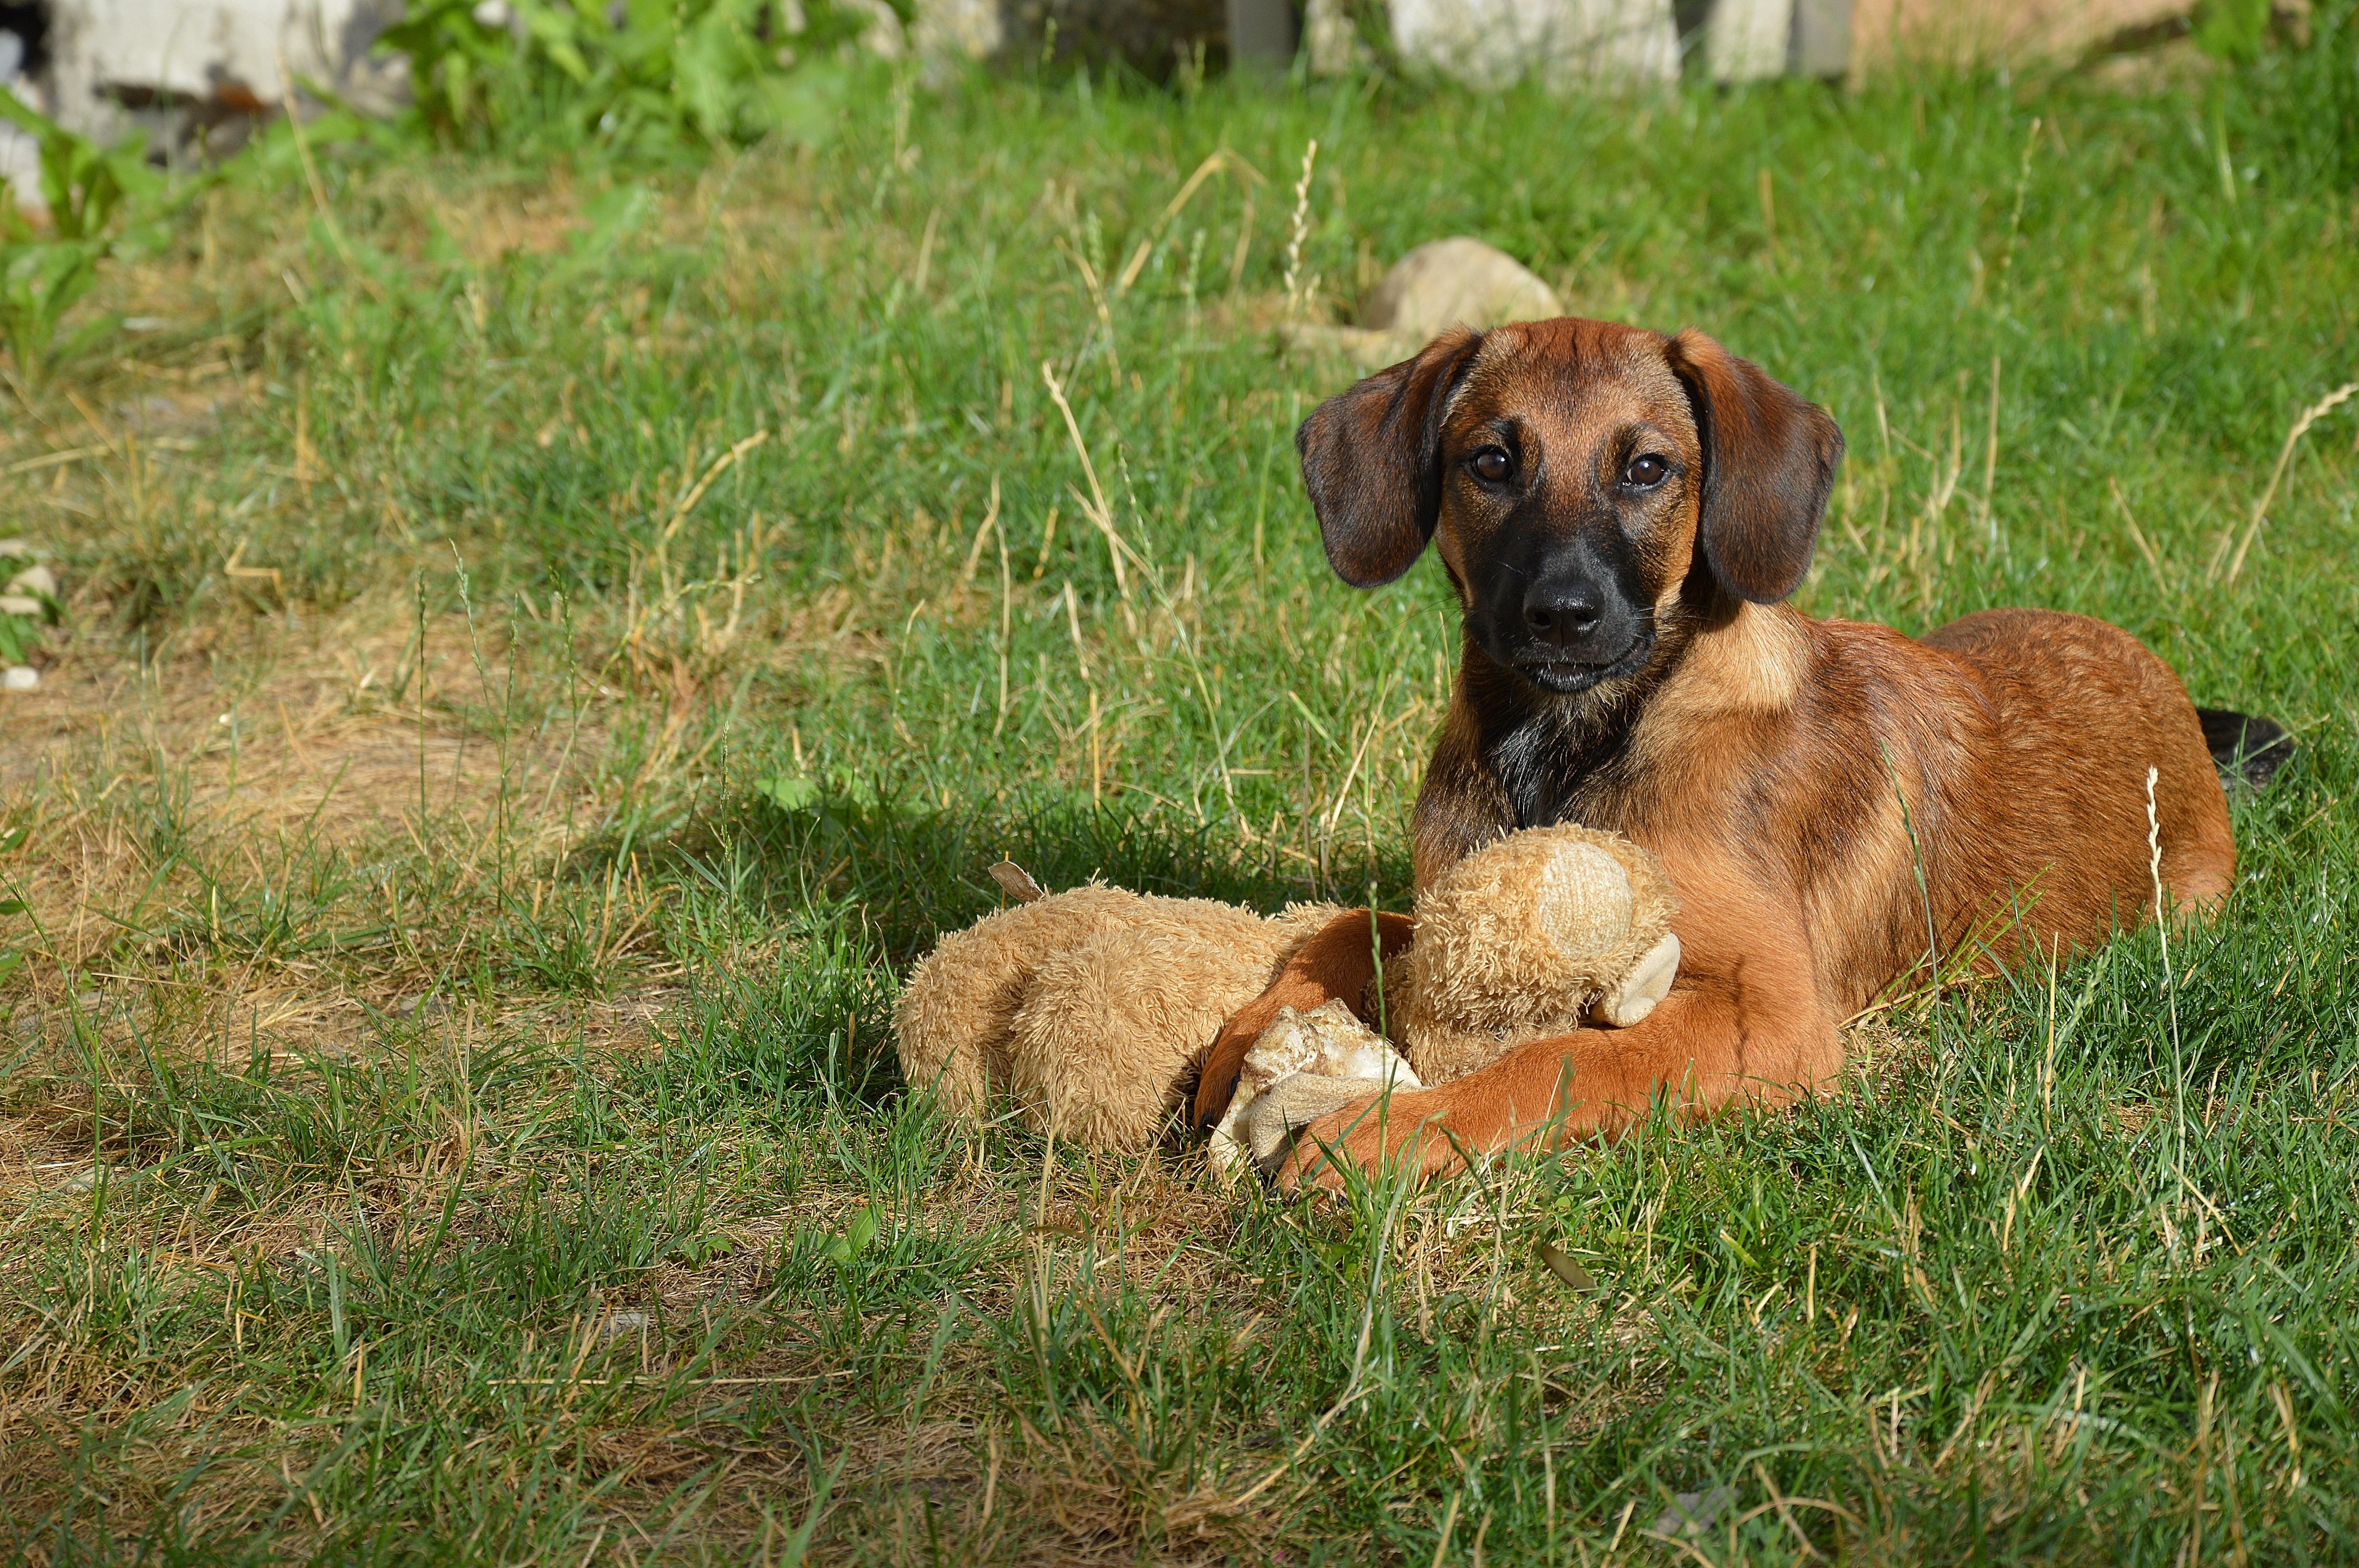
grass, puppy, dog, pet, mammal, hound, hunting dog, hybrid, vertebrate, dog breed, young dog, dog like mammal, bavarian mountain hound